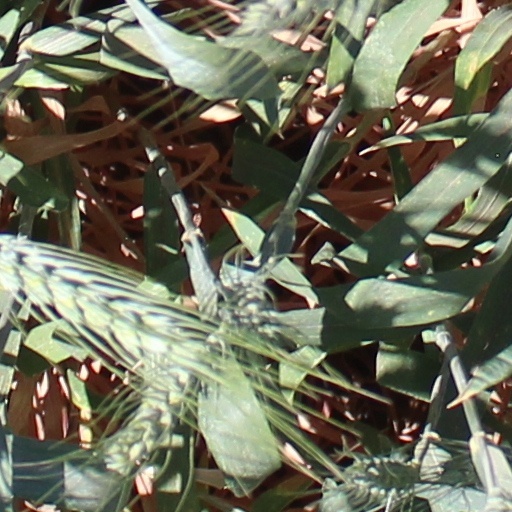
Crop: wheat